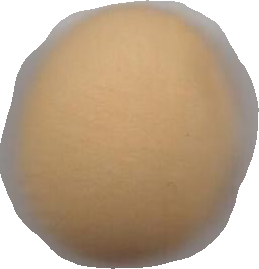
Variety: Dega